WLIF

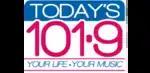
WLIF logo under previous slogan

On December 29, 2013, at midnight, after playing "It's Beginning to Look a Lot Like Christmas" by Johnny Mathis, WLIF rebranded as "Today's 101.9", with its first song being "Hey Soul Sister" by Train. Like its AC sister stations KEZK-FM in St. Louis, WDOK in Cleveland, and KVIL in Dallas, WLIF retooled its format to more hot adult contemporary-leaning fare to attract a new generation of listeners, even though it also continues to play the standard AC songs from the 1980s to present. It was the last surviving "Lite FM"-branded station to be owned by CBS Radio, with the moniker having been dropped from KVIL in Dallas and WLTE in Minneapolis (with the latter station also undergoing a format change to country at the time).